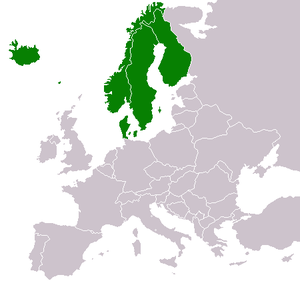
L'Union nordique des passeports, créée en 1954 et mise en œuvre le 1ᵉʳ mai 1958, permet aux citoyens des pays nordiques – Danemark, Suède, Norvège, Finlande et Islande – de traverser leurs frontières communes sans passeport. Les citoyens d'autres pays peuvent aussi voyager à travers les pays nordiques sans voir leur passeport contrôlé mais doivent porter sur eux un document d'identité approuvé.